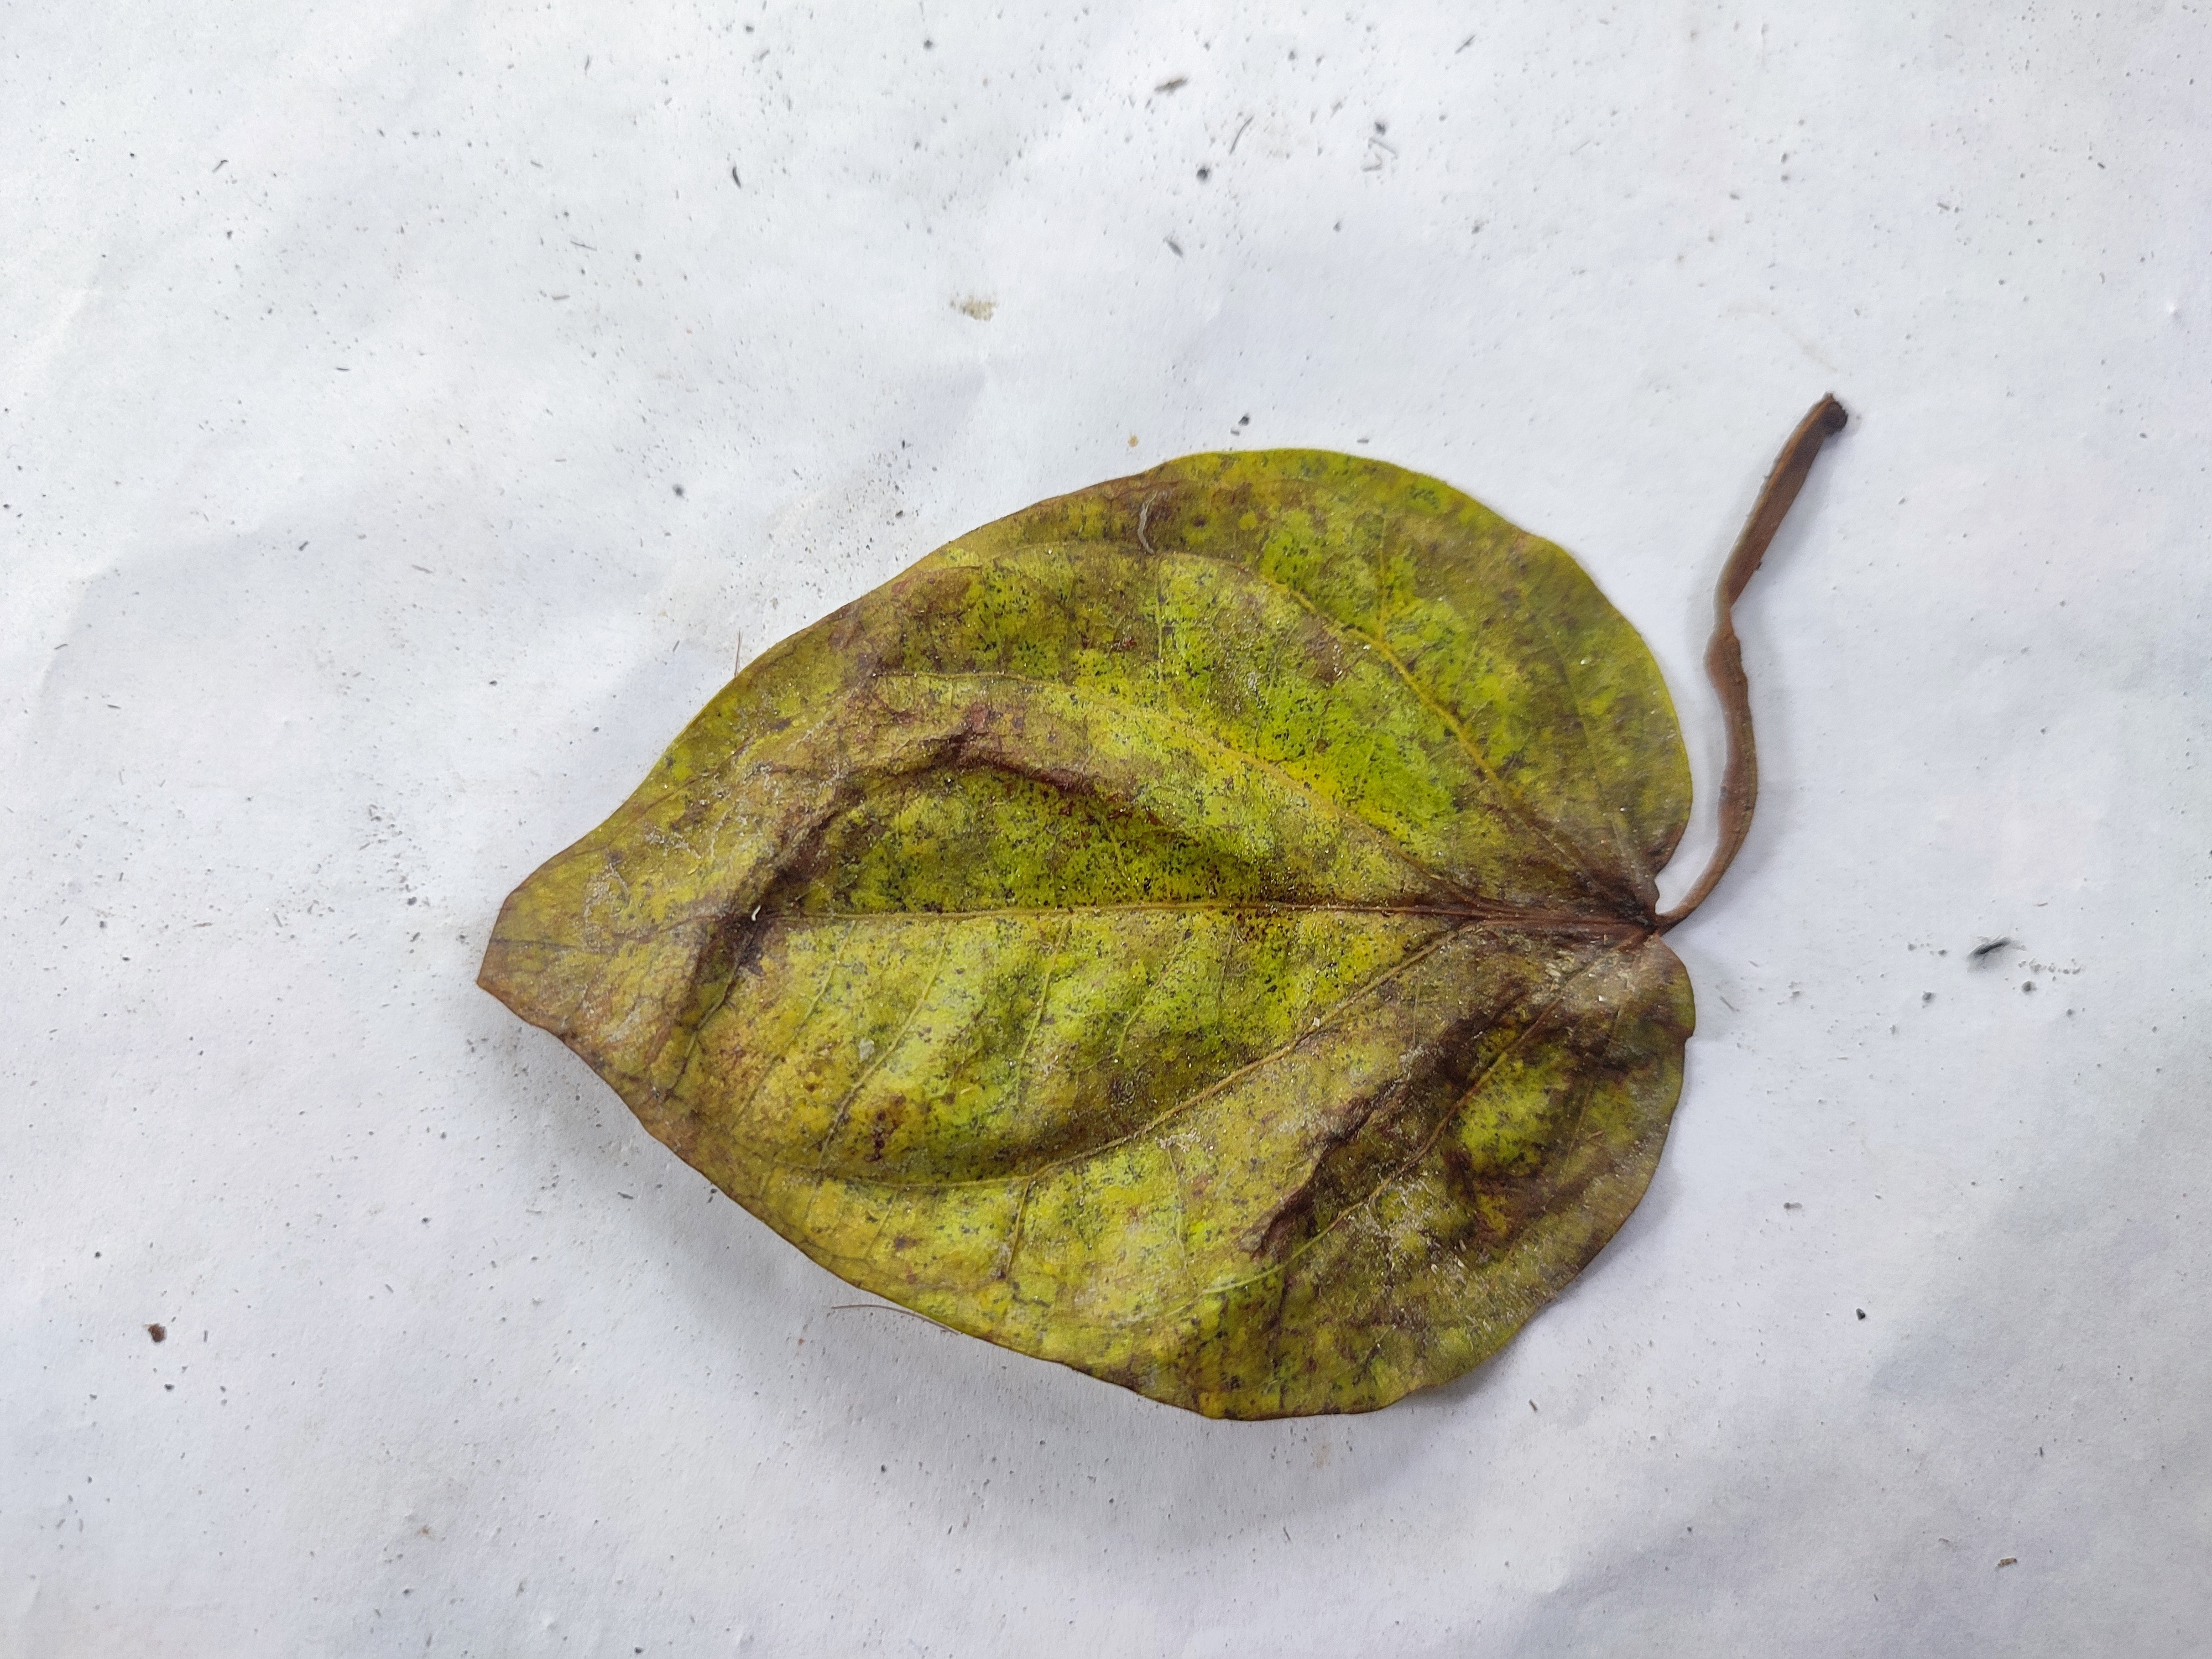
Label: Dried_Leaf